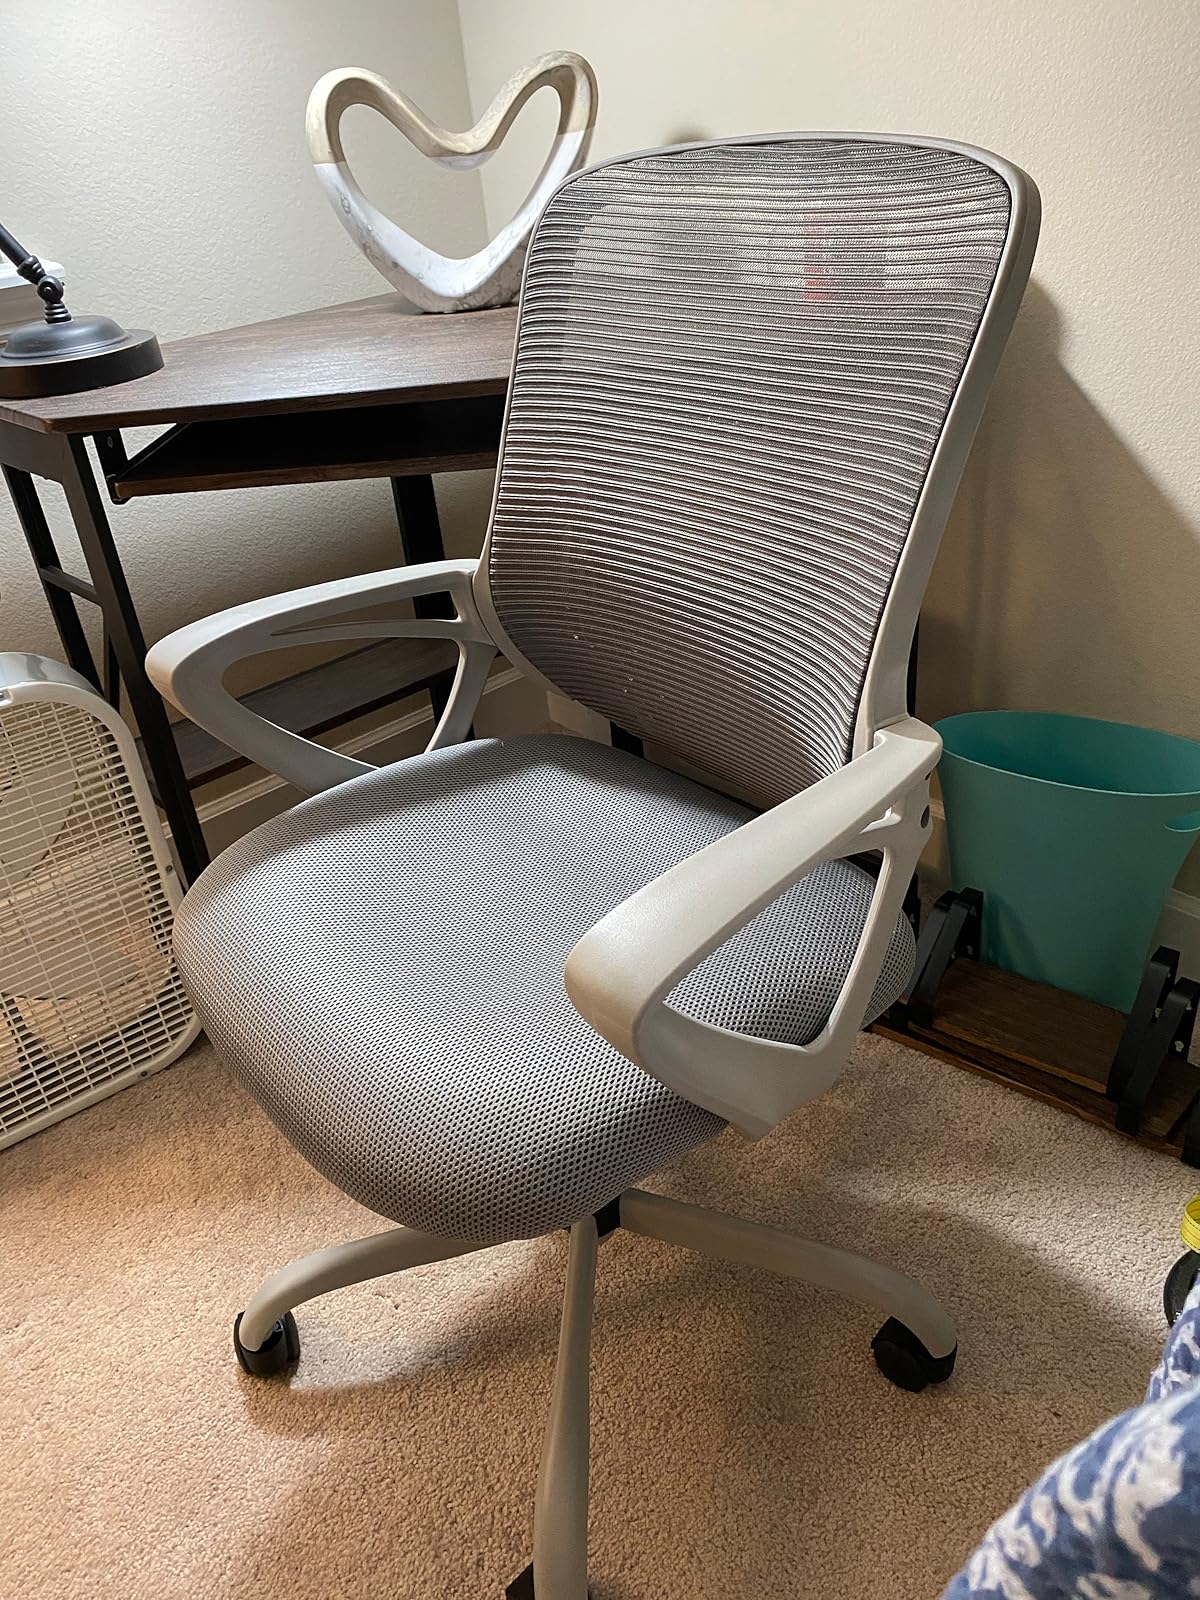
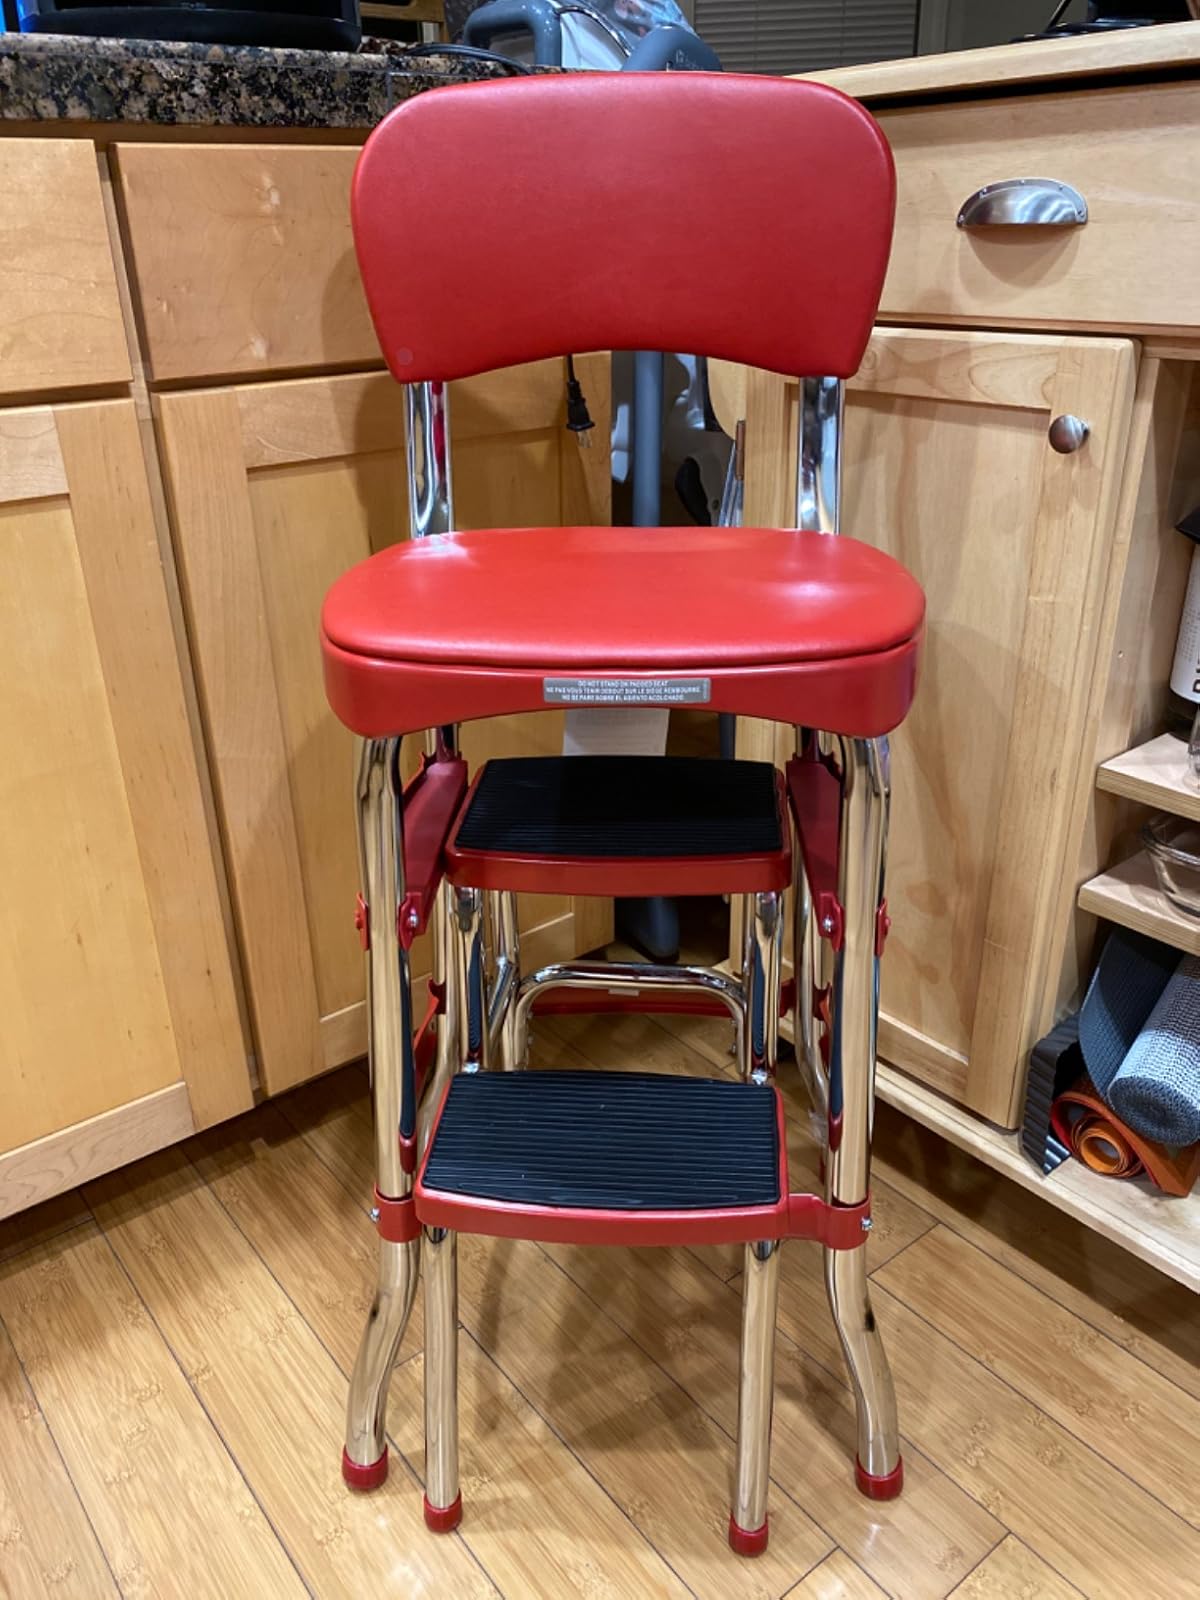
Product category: items_chair
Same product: no